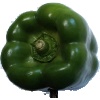
Label: Pepper Green 1